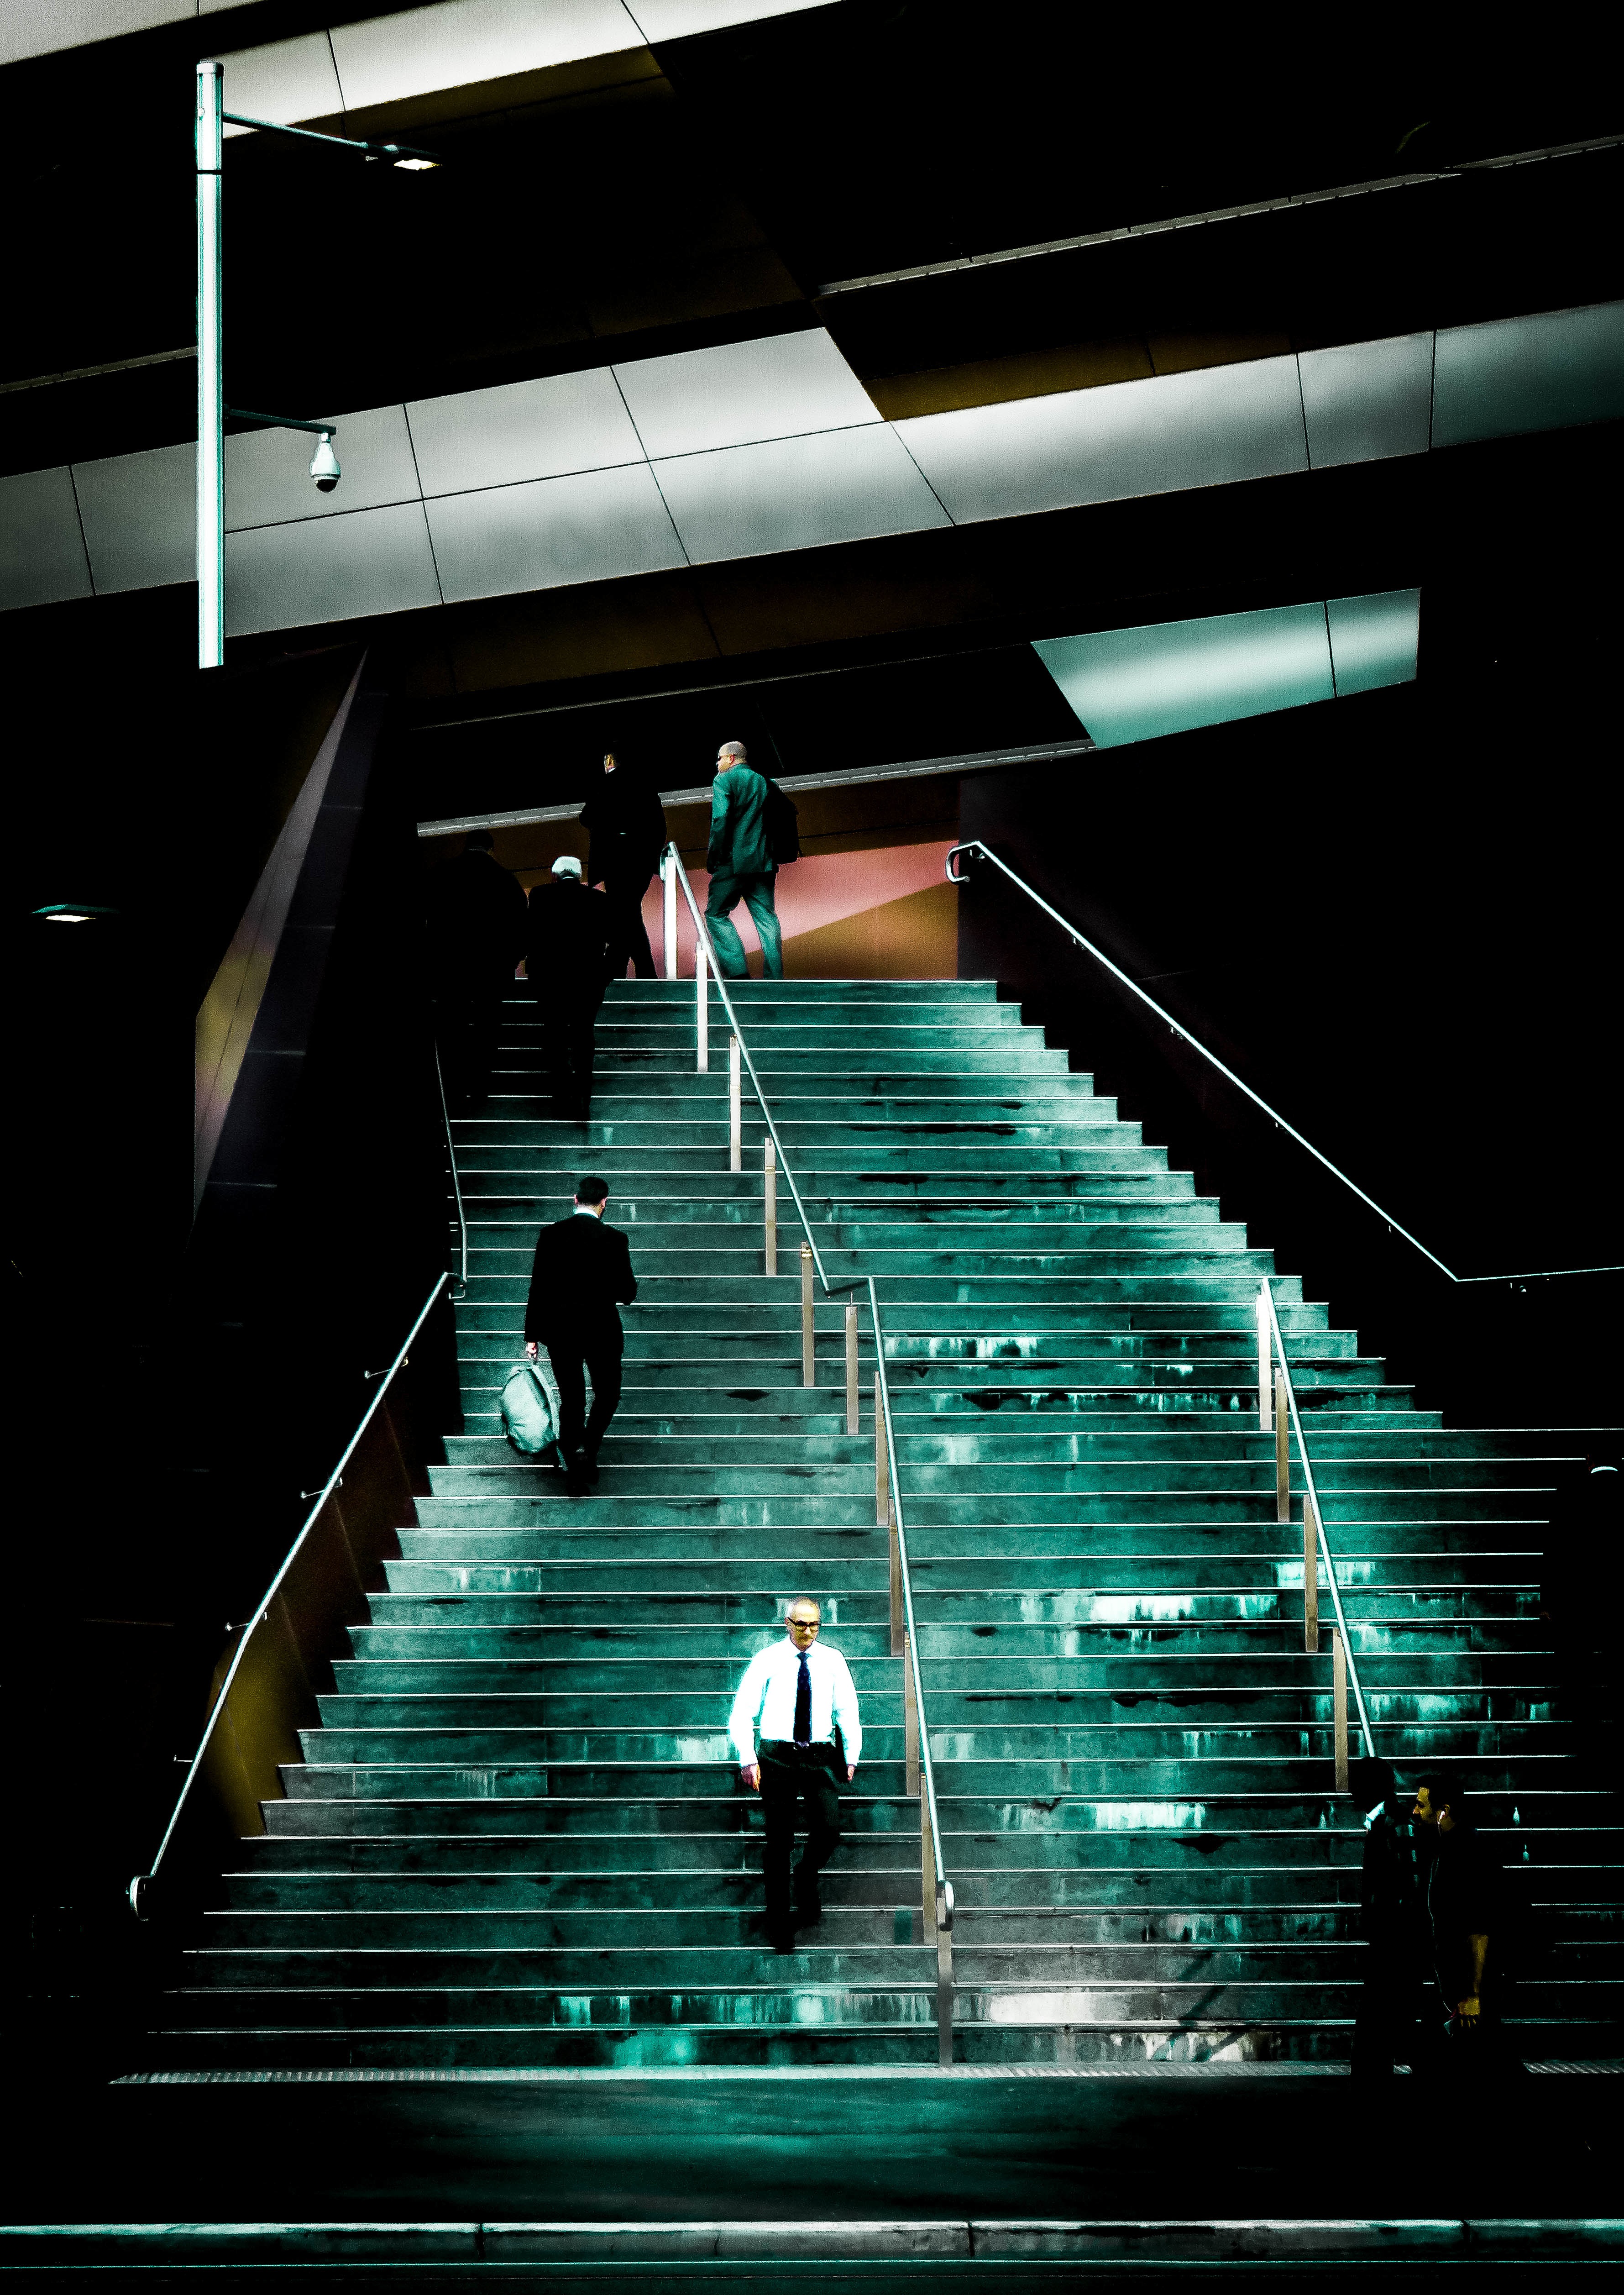
light, night, reflection, color, darkness, lighting, stage, shape